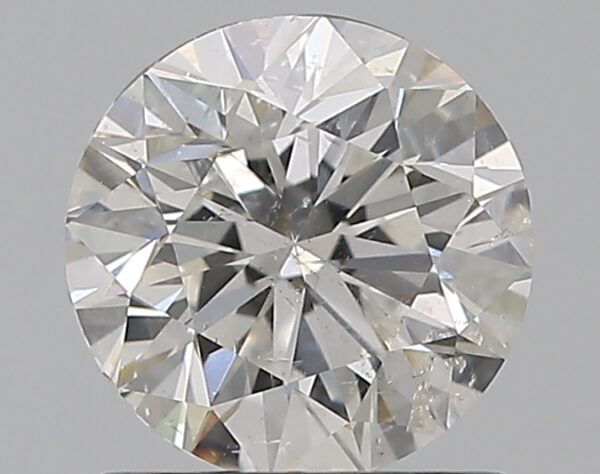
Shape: round
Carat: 1
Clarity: SI2
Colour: F
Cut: VG
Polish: VG
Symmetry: VG
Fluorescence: N
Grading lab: HRD
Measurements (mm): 6.27 x 6.34 x 4.03